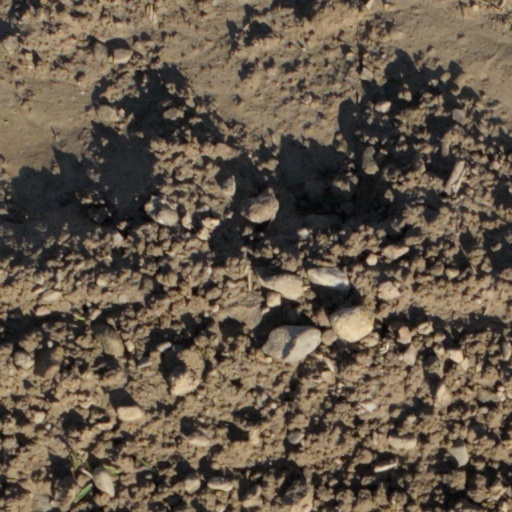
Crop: wheat